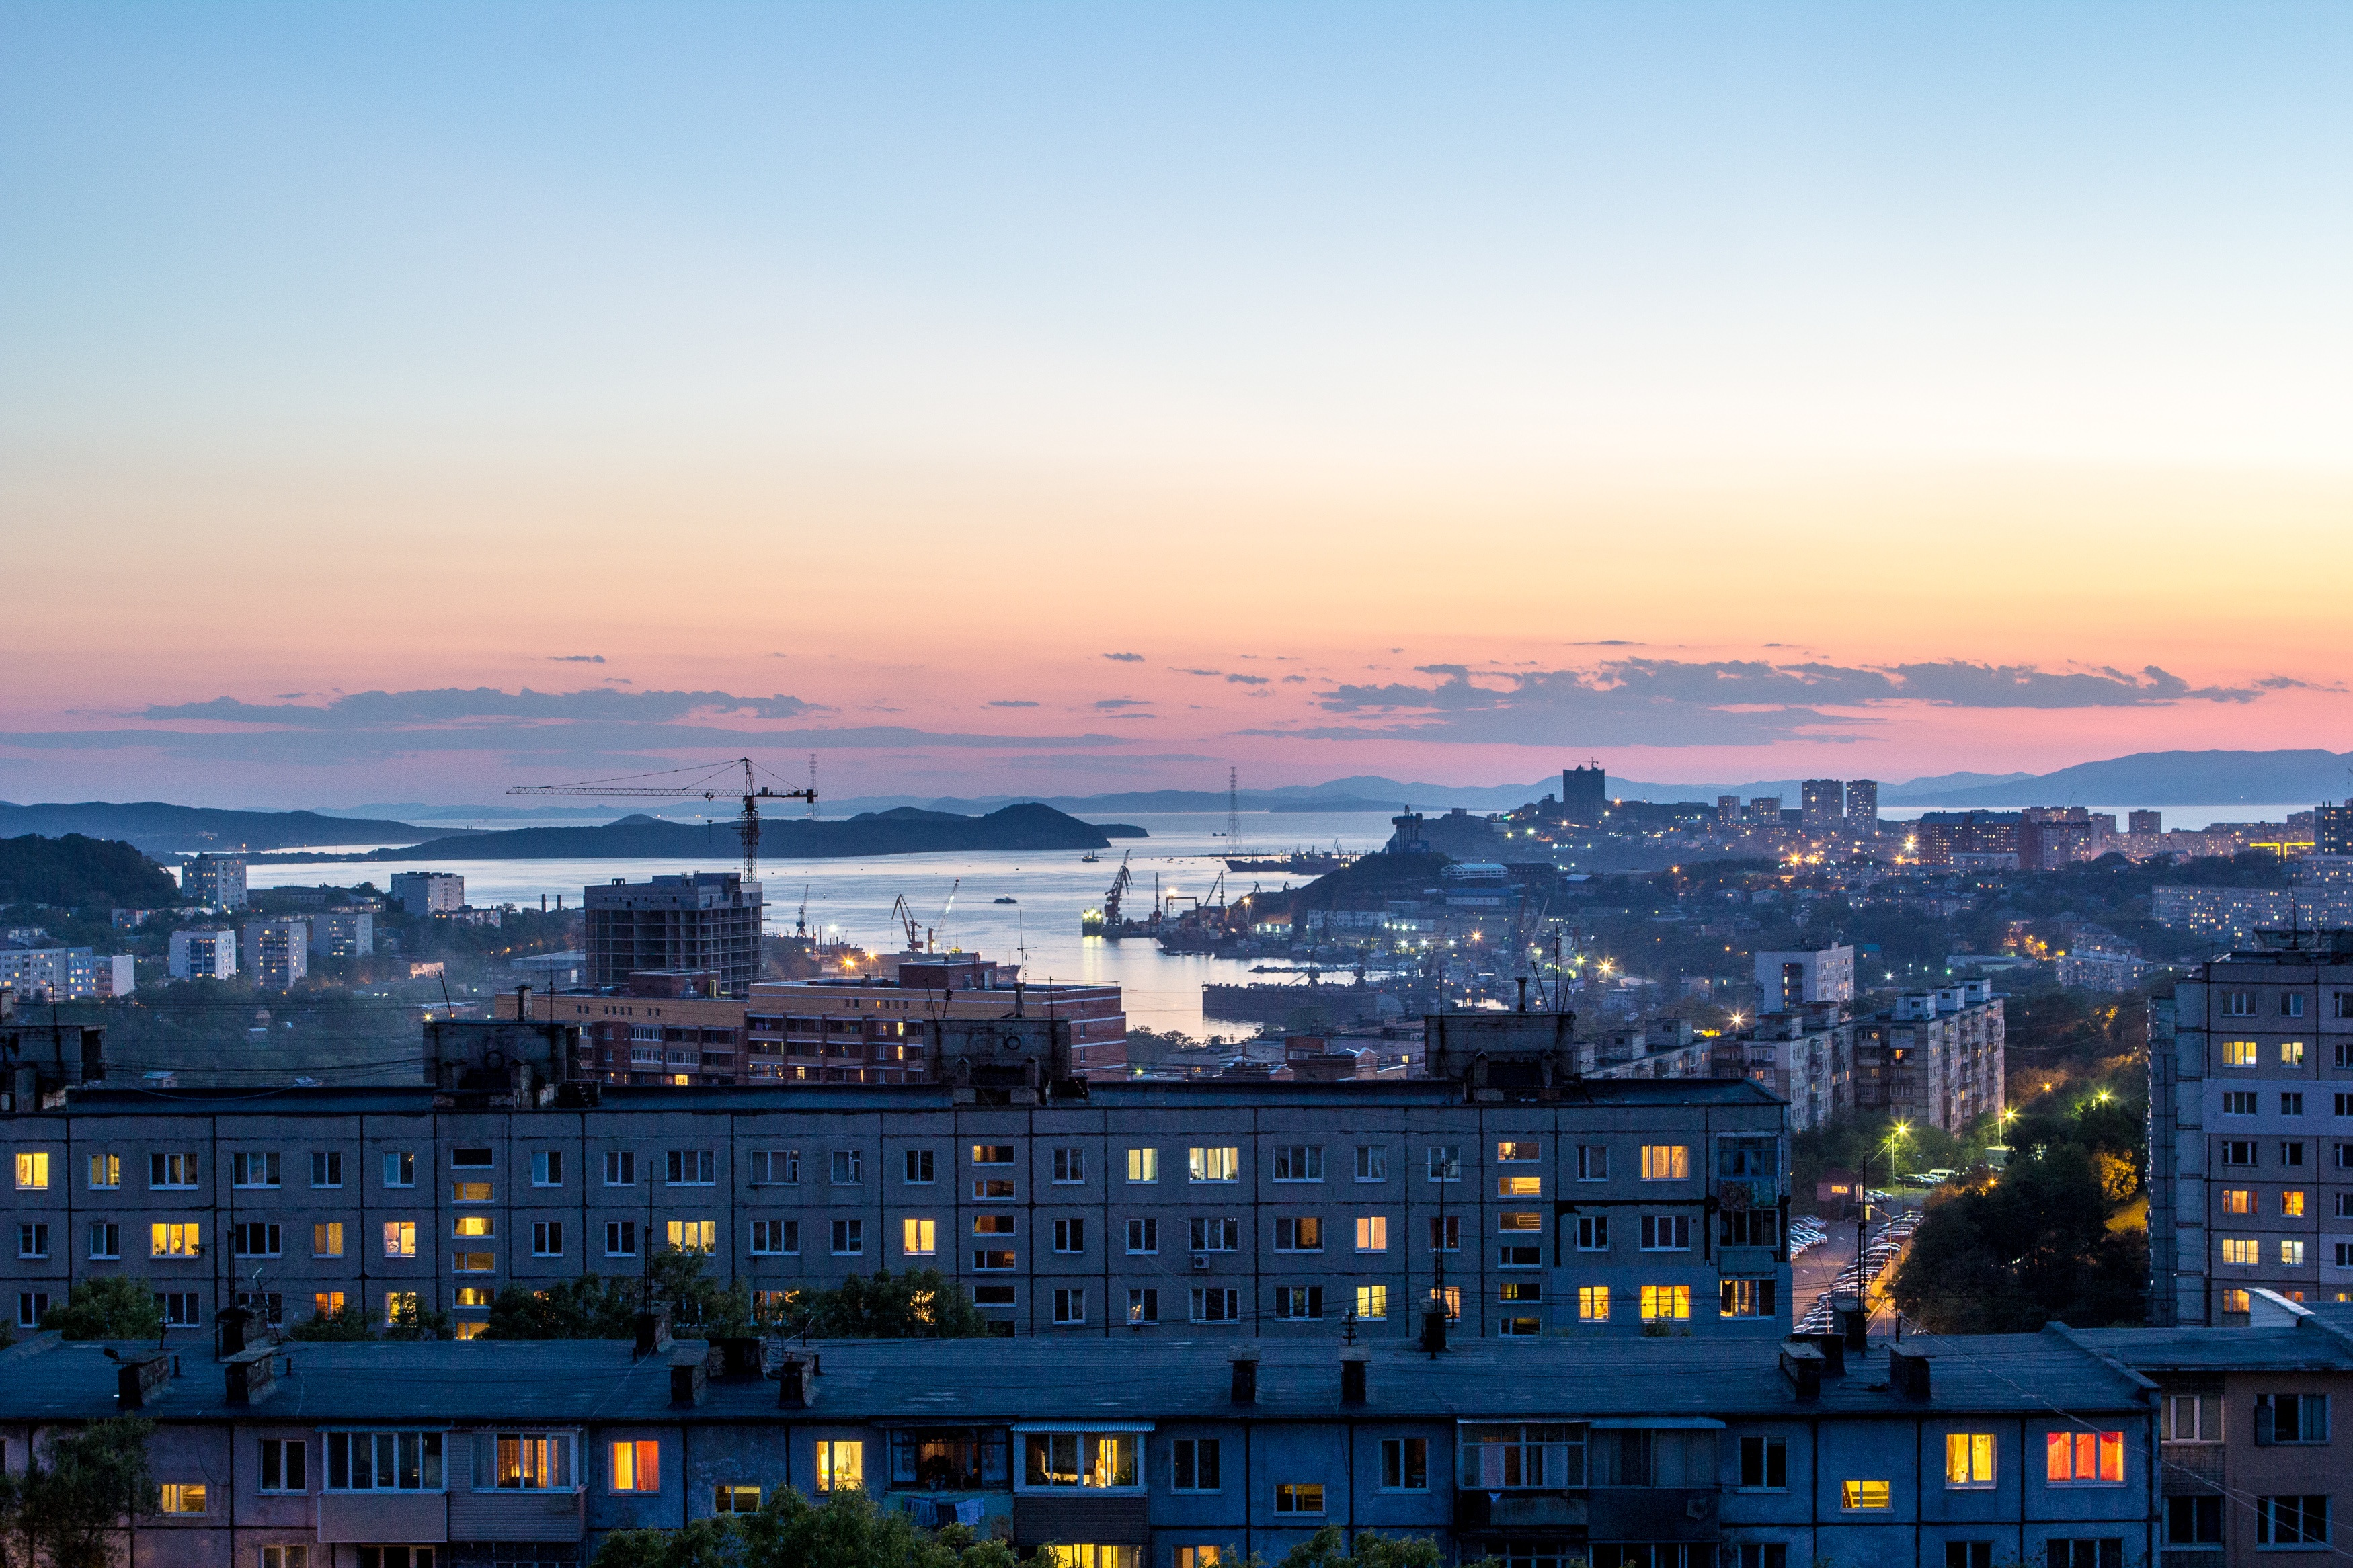
horizon, sky, sunrise, sunset, skyline, night, morning, town, dawn, city, skyscraper, cityscape, panorama, downtown, dusk, evening, reflection, metropolis, urban area, residential area, human settlement, atmosphere of earth, metropolitan area